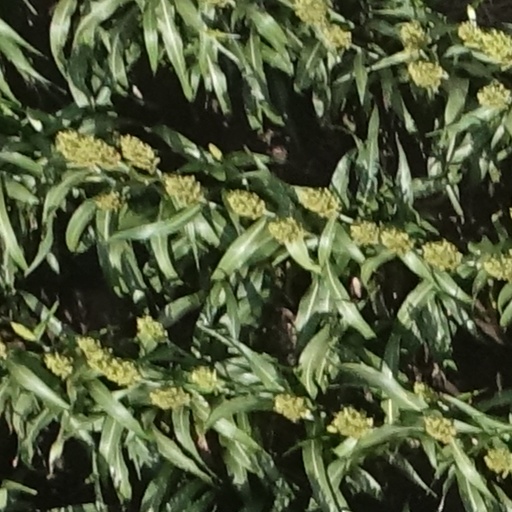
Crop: sorghum